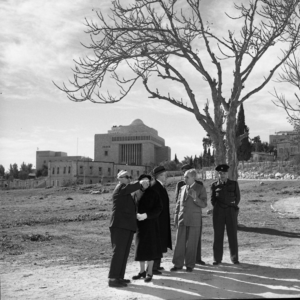
sur cette photo on peut voir les ruines de l'hotel de la rédemption également connu sous le nom de ""hôtel des 144.000"" d'après le verset Apocalypse 7,4 (""Et j'entendis le nombre de ceux qui avaient été marqués du sceau, cent quarante-quatre mille, de toutes les tribus des fils d'Israël."") dont la construction a été entreprise par Jeanne Merkus mais jamais achevée, faute de moyens."